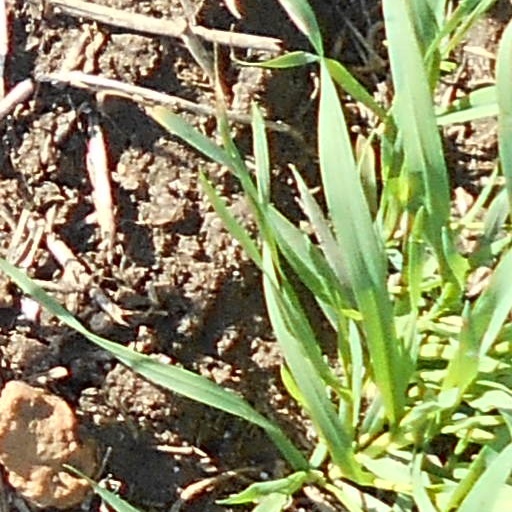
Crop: wheat